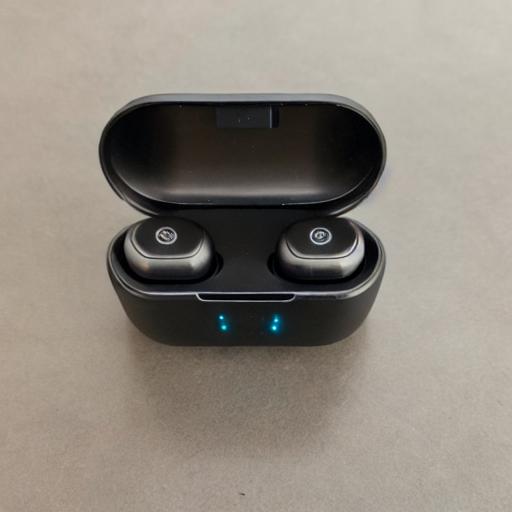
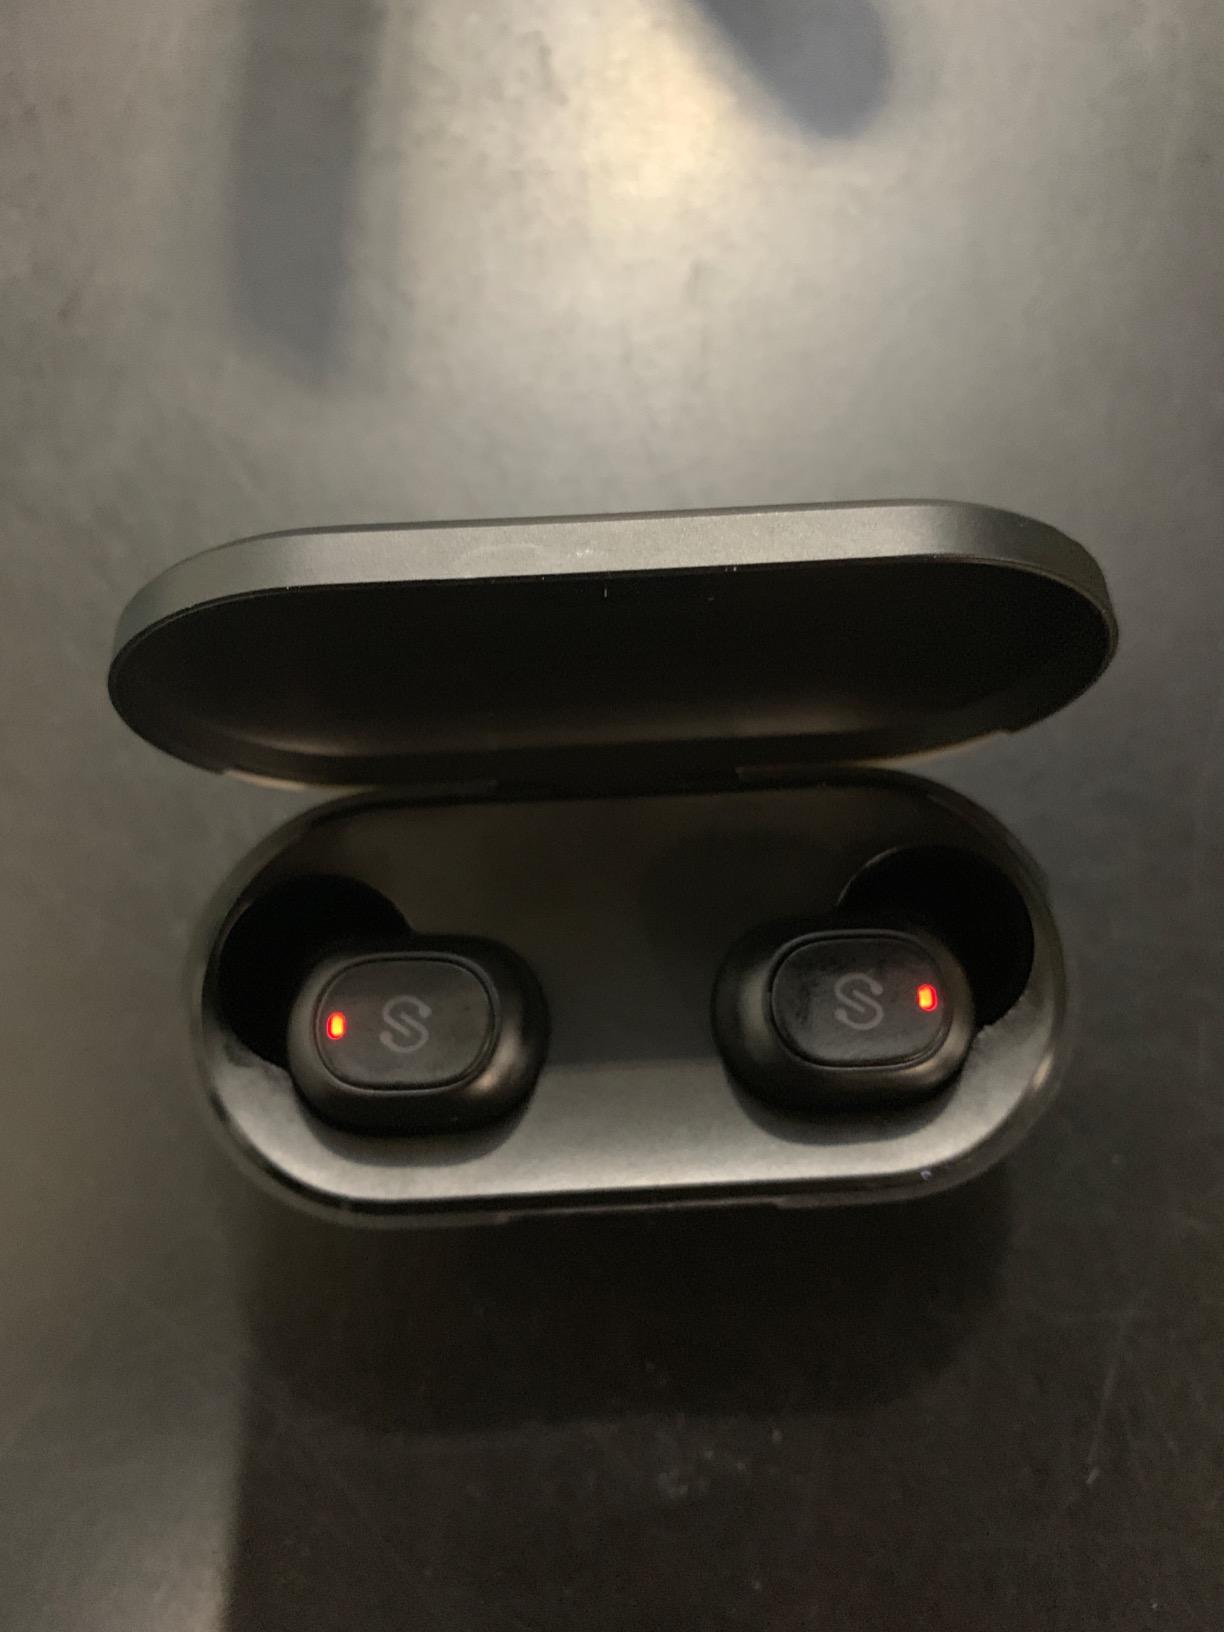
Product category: earbuds
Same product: no